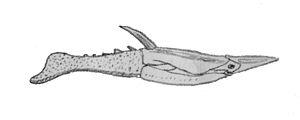
Pteraspis est un genre éteint de poissons agnathes, qui vivait lors du Dévonien dans ce qui est maintenant la Grande-Bretagne et la Belgique.